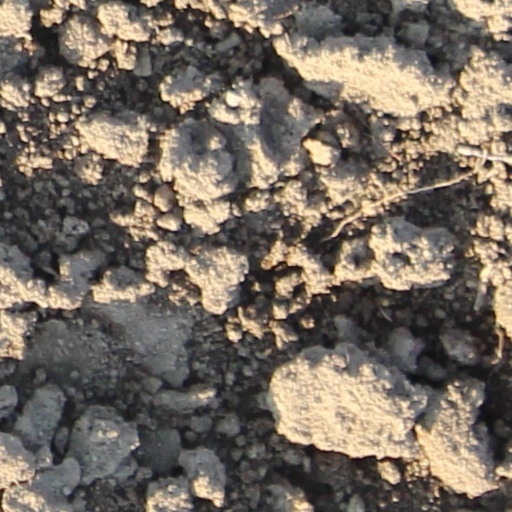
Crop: wheat